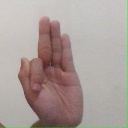
अक्षर: फ